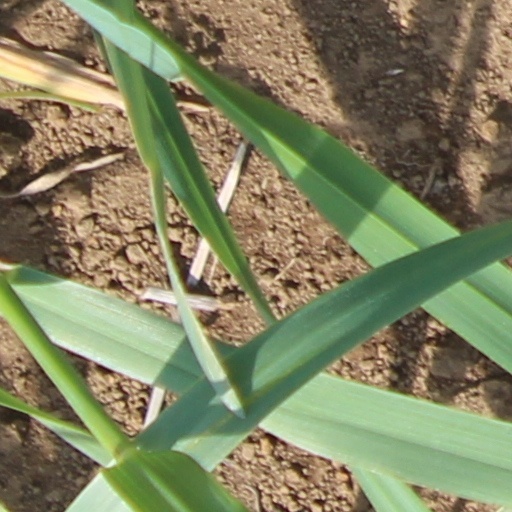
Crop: wheat